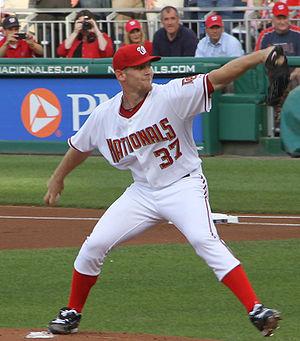
Le match des étoiles de la Ligue majeure de baseball 2012 est la 83ᵉ édition de cette opposition entre les meilleurs joueurs de la Ligue américaine et de la Ligue nationale, les deux composantes des Ligues majeures de baseball.
Stephen James Strasburg est un lanceur droitier de baseball. Il fait partie des Nationals de Washington de la Ligue majeure de baseball.
La saison 2011 des Nationals de Washington est la 7ᵉ saison en Ligue majeure de baseball de l'équipe à Washington et la 43ᵉ depuis la création de la franchise à Montréal.
Le prix Golden Spikes est un honneur remis annuellement depuis 1978 au meilleur joueur de baseball amateur aux États-Unis. Le prix est décerné par USA Baseball et commandité par l'Association des joueurs de la Ligue majeure de baseball. Bien que cet honneur puisse être remis à n'importe quel joueur amateur, il a été jusqu'à maintenant uniquement remis à des joueurs collégiaux. Golden Spikes se traduit littéralement en français par « crampons dorés ».